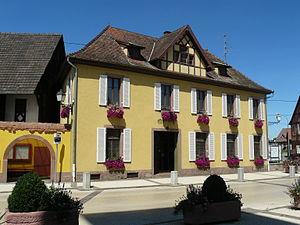
L'Hotel de ville
Illhaeusern est une commune française située dans le département du Haut-Rhin, en région Grand Est.